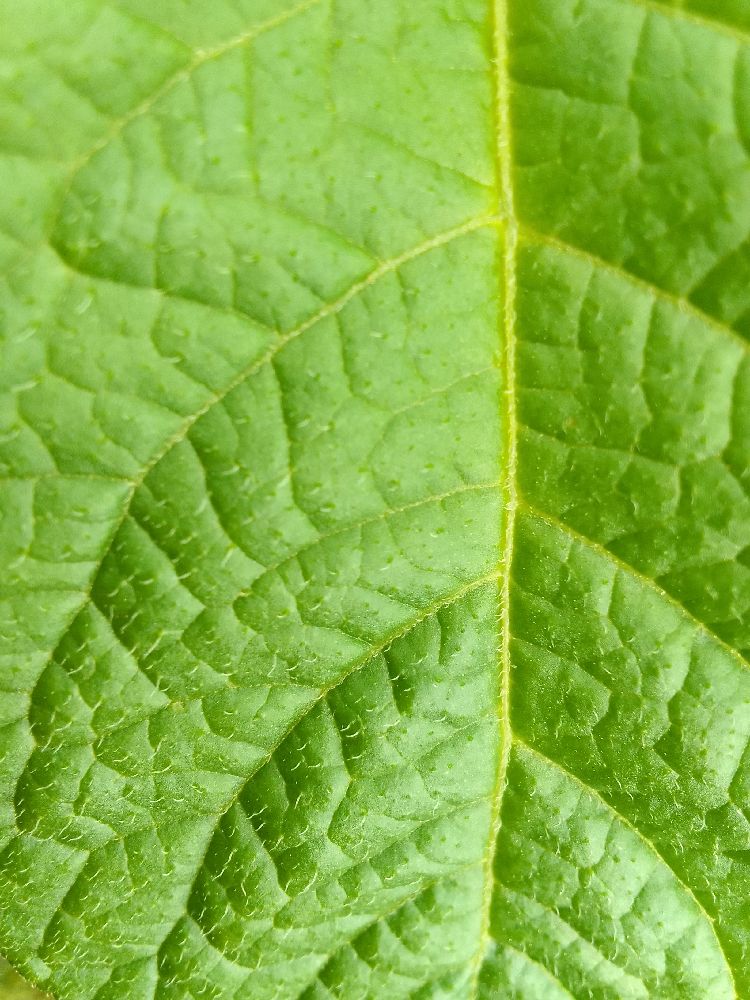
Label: Healthy